De Beers

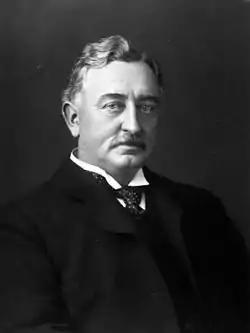
Cecil Rhodes founded De Beers in 1888

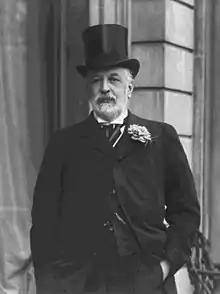
Nathan Rothschild, 1st Baron Rothschild, of the Rothschild family, funded the development of De Beers

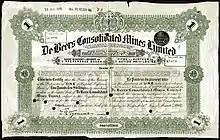
Preference share of the De Beers Consolidated Mines Ltd., issued 1 March 1902

The name 'De Beers' was derived from two Afrikaner settlers: brothers Diederik Arnoldus de Beer (1825–1878) and Johannes Nicolaas de Beer (1830–1883), who owned a farm named "Vooruitzicht" (Dutch for "prospect" or "outlook") near Zandfontein in the Boshof District of the Orange Free State. Diederik and Johannes were direct descendants of the VOC soldier and later farmer, Matthys Andries de Beer, of Vaasa, Finland, who had migrated to South Africa in 1699 via Lübeck. Following the discovery of diamonds on Diederik and Johannes' land, the increasing demands of the British government forced them to sell their farm on 31 July 1871 to merchant Alfred Johnson Ebden (1820–1908) for £6,600. "Vooruitzicht" would become the site of the Big Hole and the De Beers mine, two successful diamond mines. Their name, which was given to one of the mines, subsequently became associated with the company.